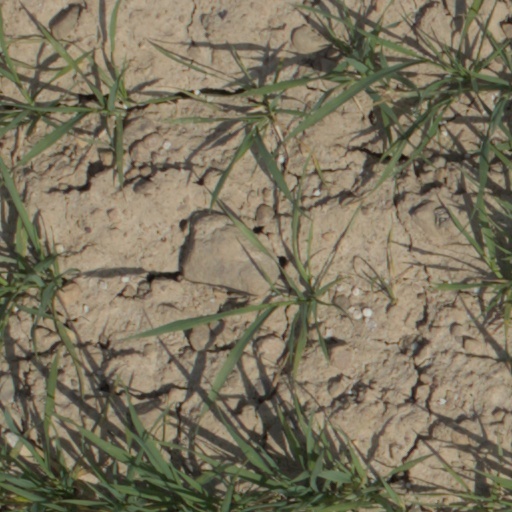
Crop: wheat